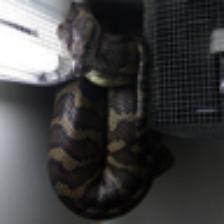
Label: NonHuman